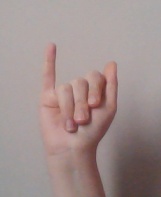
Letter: meem